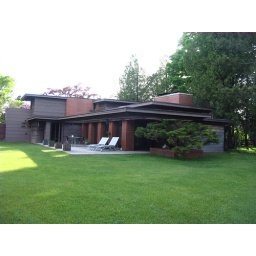
Entire house from backyard near library end Bernard Schwartz House 2009-06